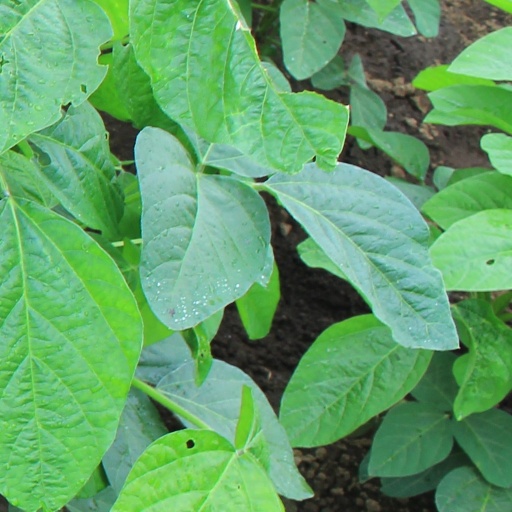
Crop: soybean